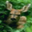
Label: deer